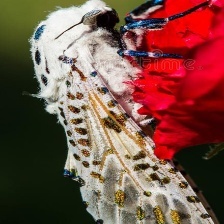
Species: GIANT LEOPARD MOTH